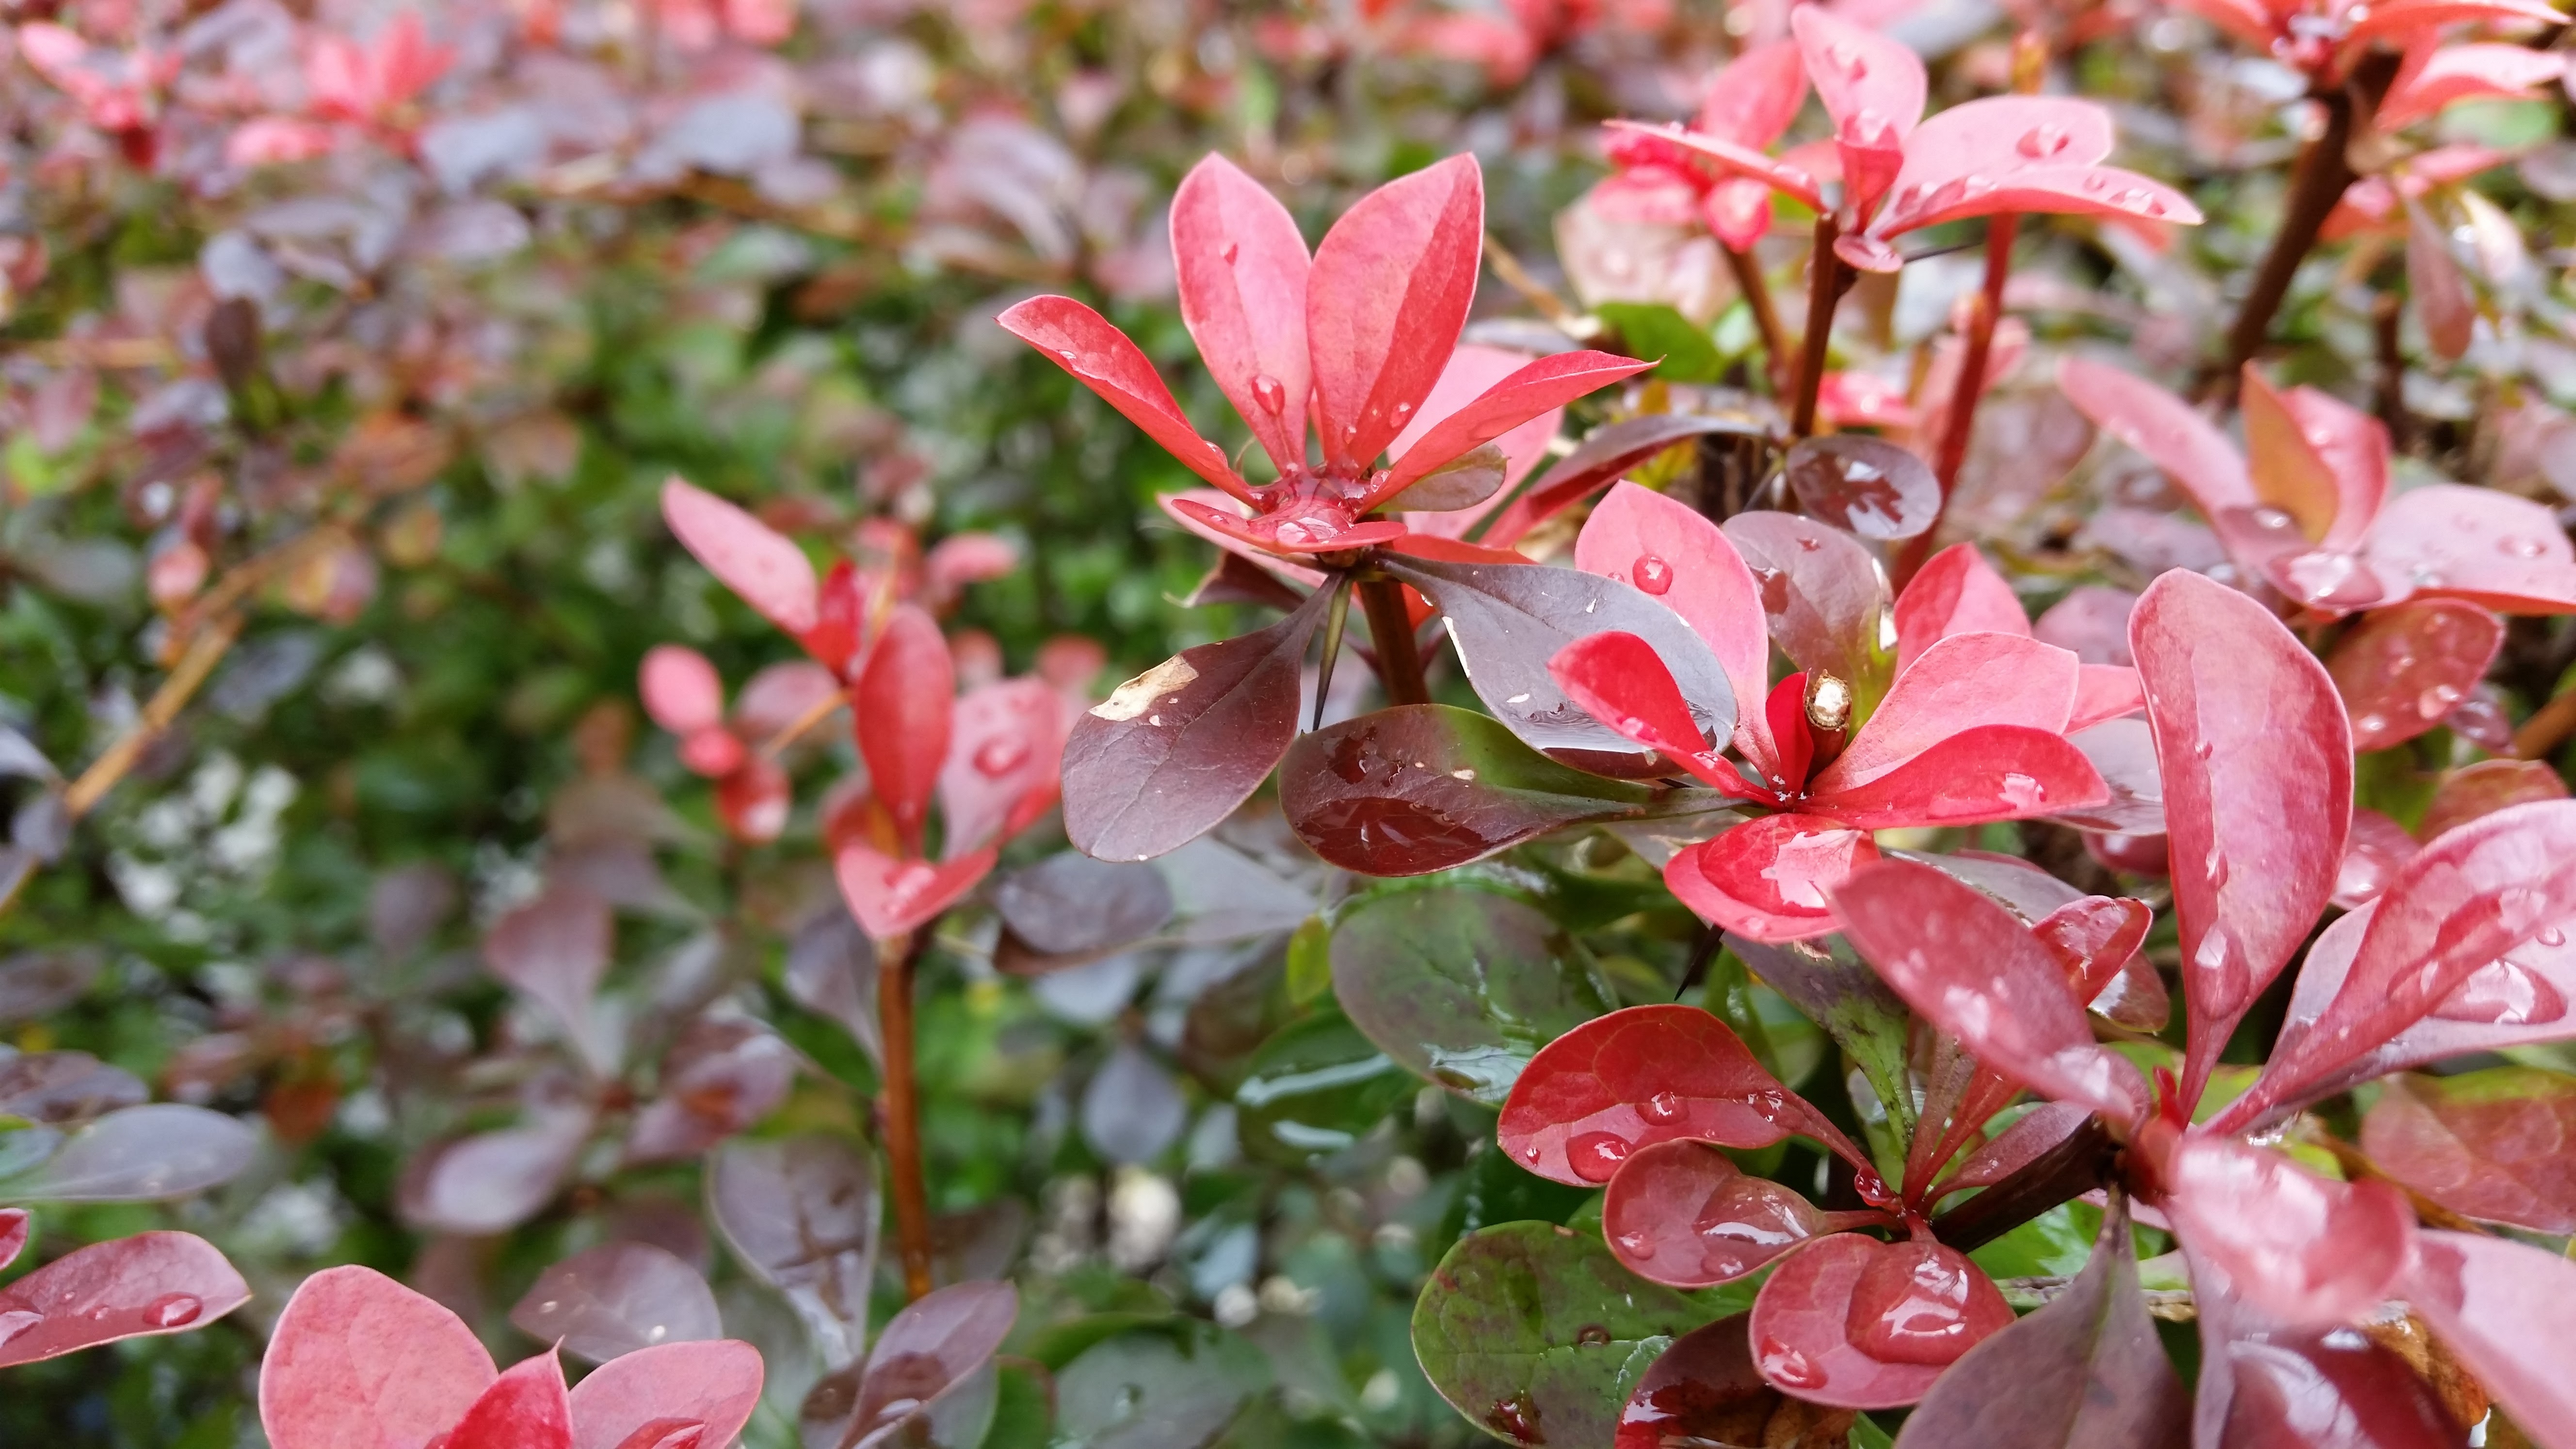
tree, nature, branch, blossom, plant, leaf, flower, petal, bush, foliage, red, autumn, botany, flora, season, background, shrub, red leaf, flowering plant, woody plant, land plant